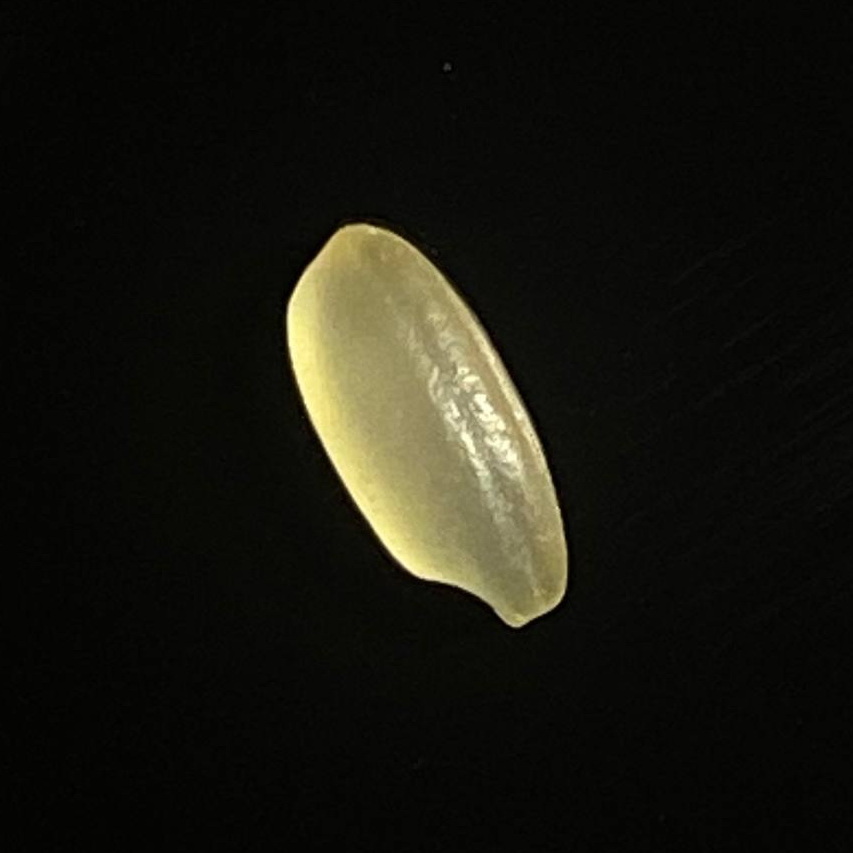
Rice variety: Shorna5